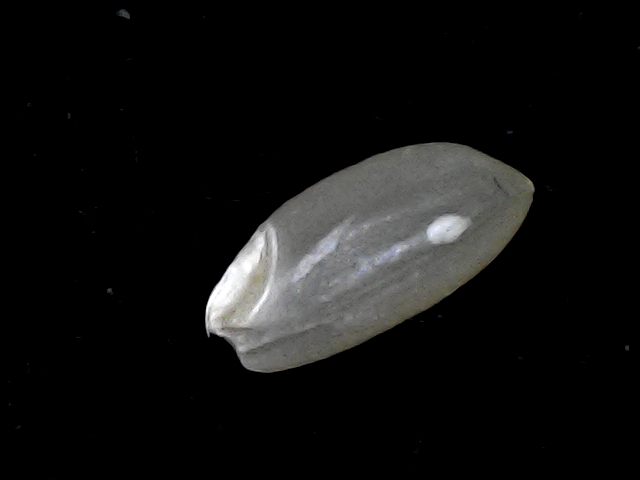
Rice variety: BD39